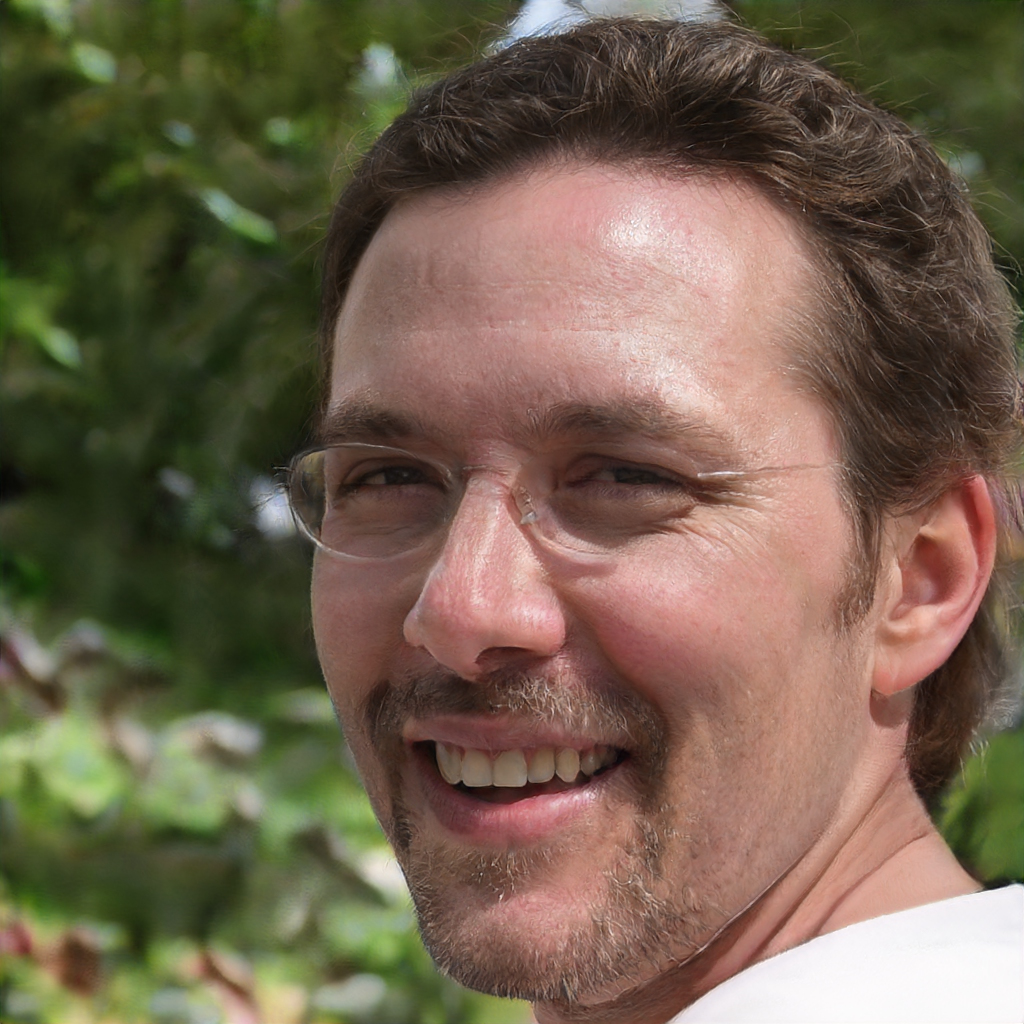
Gender: Male